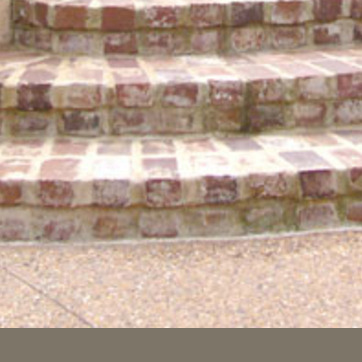
Material: brick